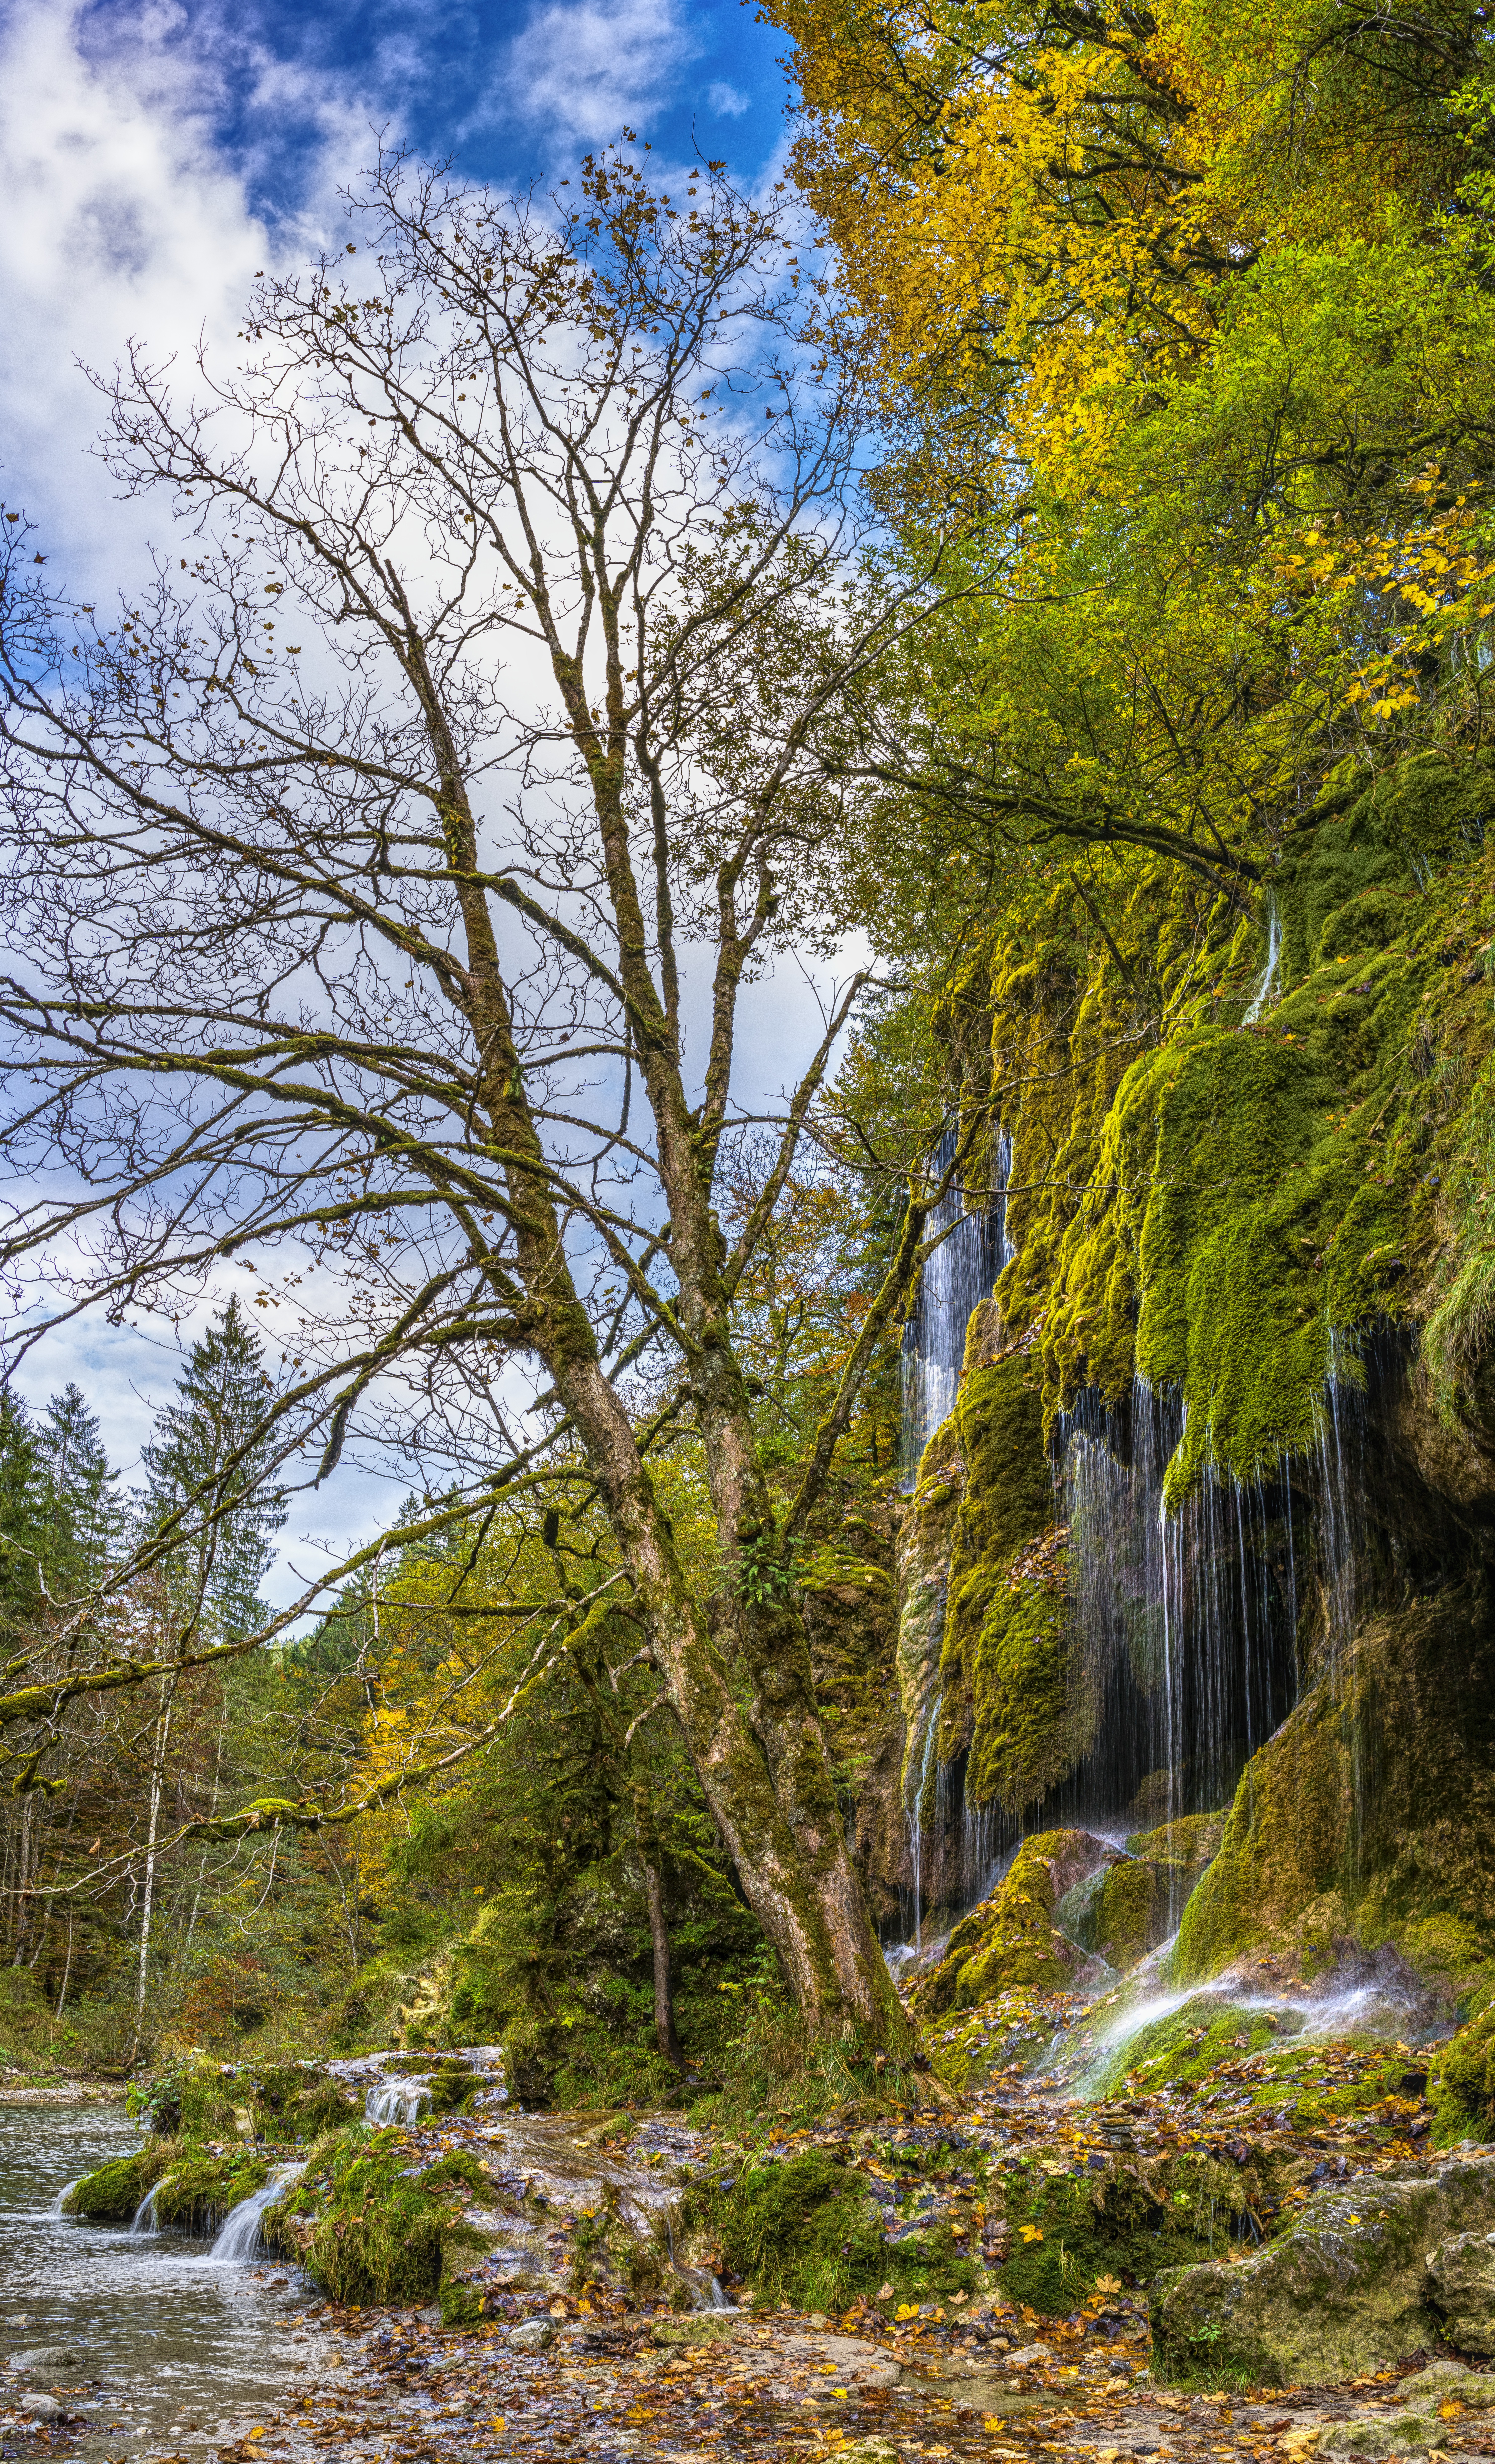
water, nature, leaf, tree, vegetation, body of water, woody plant, nature reserve, waterfall, branch, autumn, water feature, woodland, deciduous, watercourse, sky, flora, reflection, plant, stream, bank, river, biome, creek, landscape, old growth forest, forest, spring, sunlight, state park, rock, temperate broadleaf and mixed forest